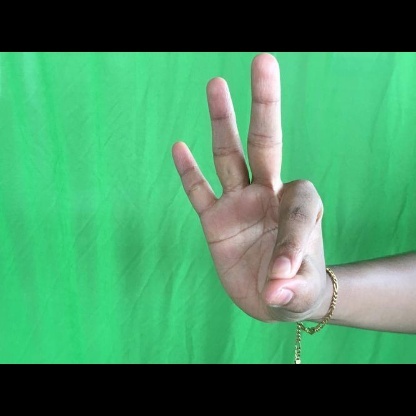
Mudra: Hamsasyam